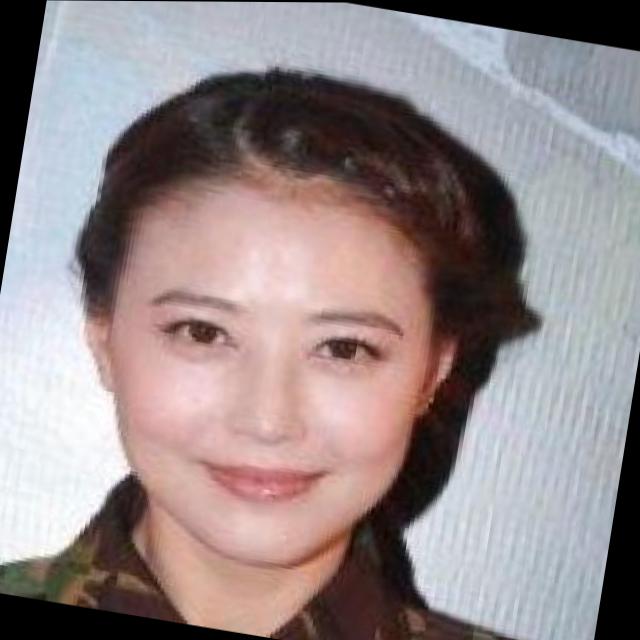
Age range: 45-64